Describe the emotion expressed in this image:  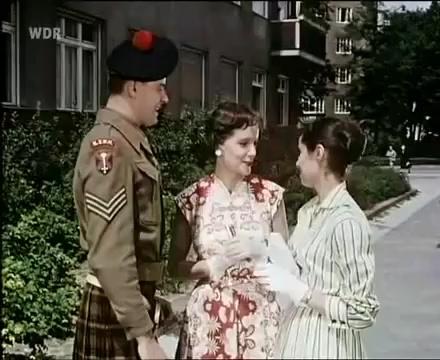
This person displays Pain, valence and arousal with high intensity.